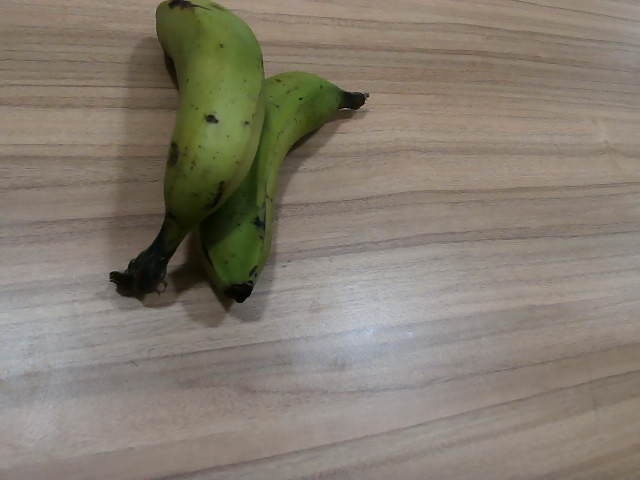
Label: Raw_Banana